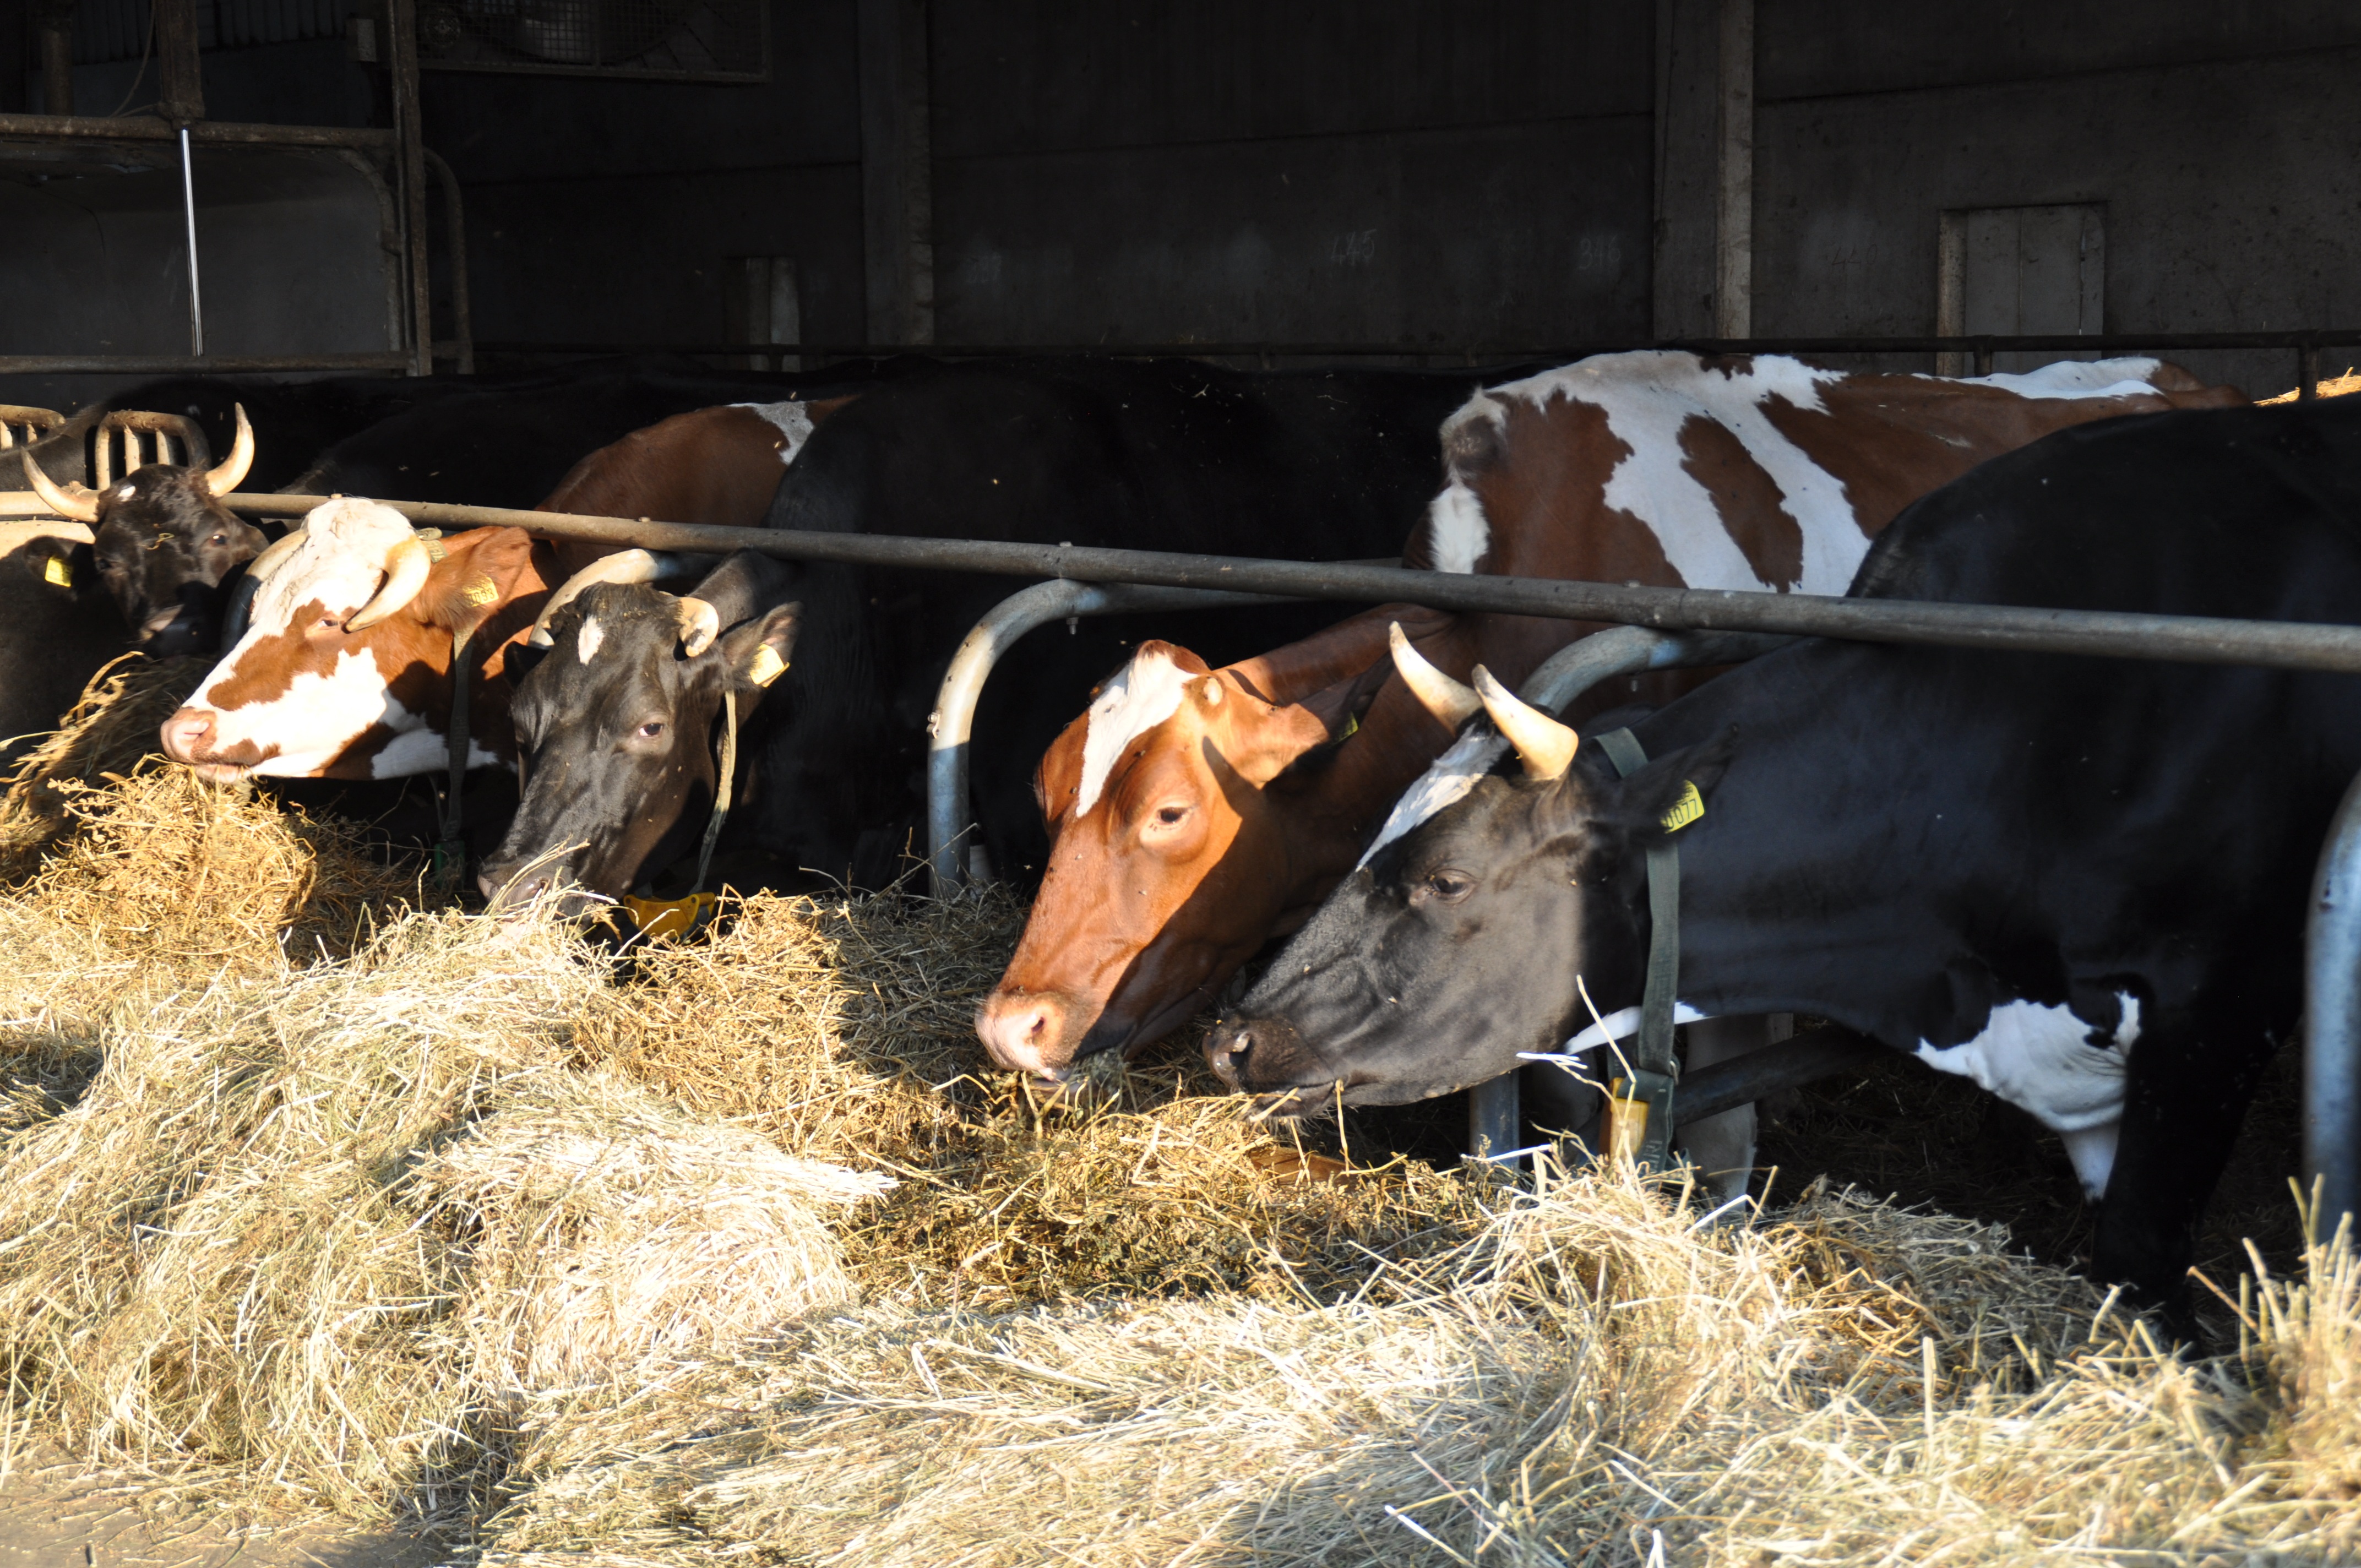
hay, farm, food, cow, pasture, cows, dairy, dairy cow, cattle like mammal